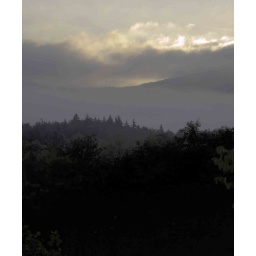
I love the morning mist rising from the trees and streams as sun comes over the mountain each morning.